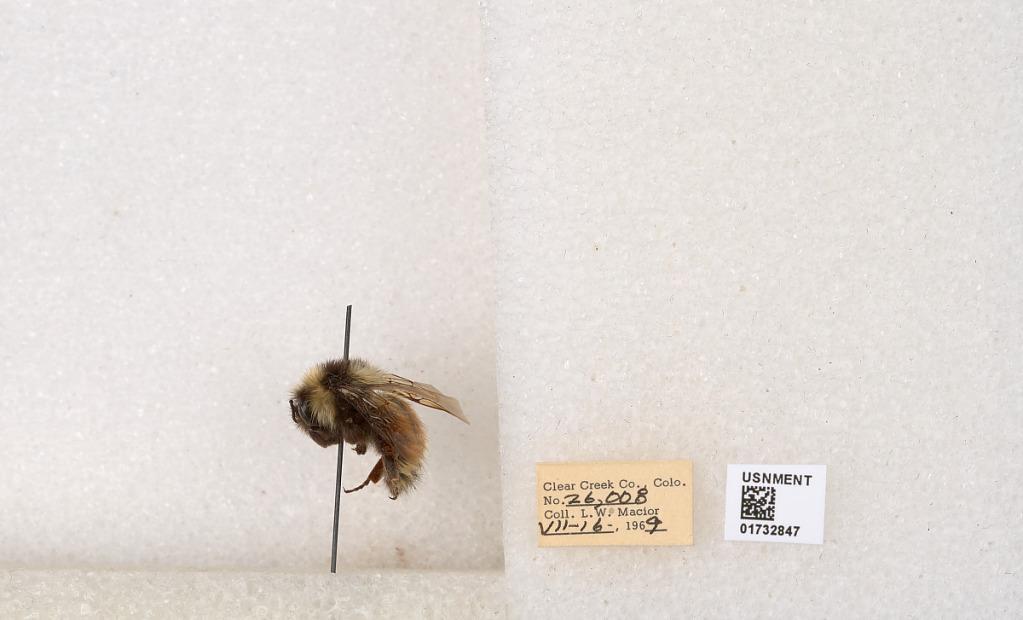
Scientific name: Bombus (Pyrobombus) sylvicola Kirby
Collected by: L. Macior
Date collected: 1969-7-16
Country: United States
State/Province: Colorado
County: Clear Creek
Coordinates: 39.7006, -105.694